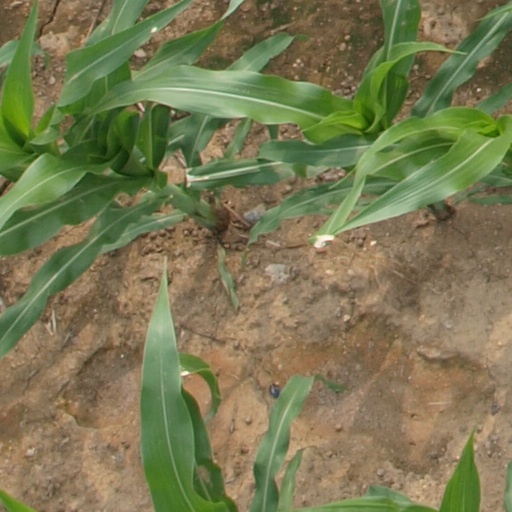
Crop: maize; corn